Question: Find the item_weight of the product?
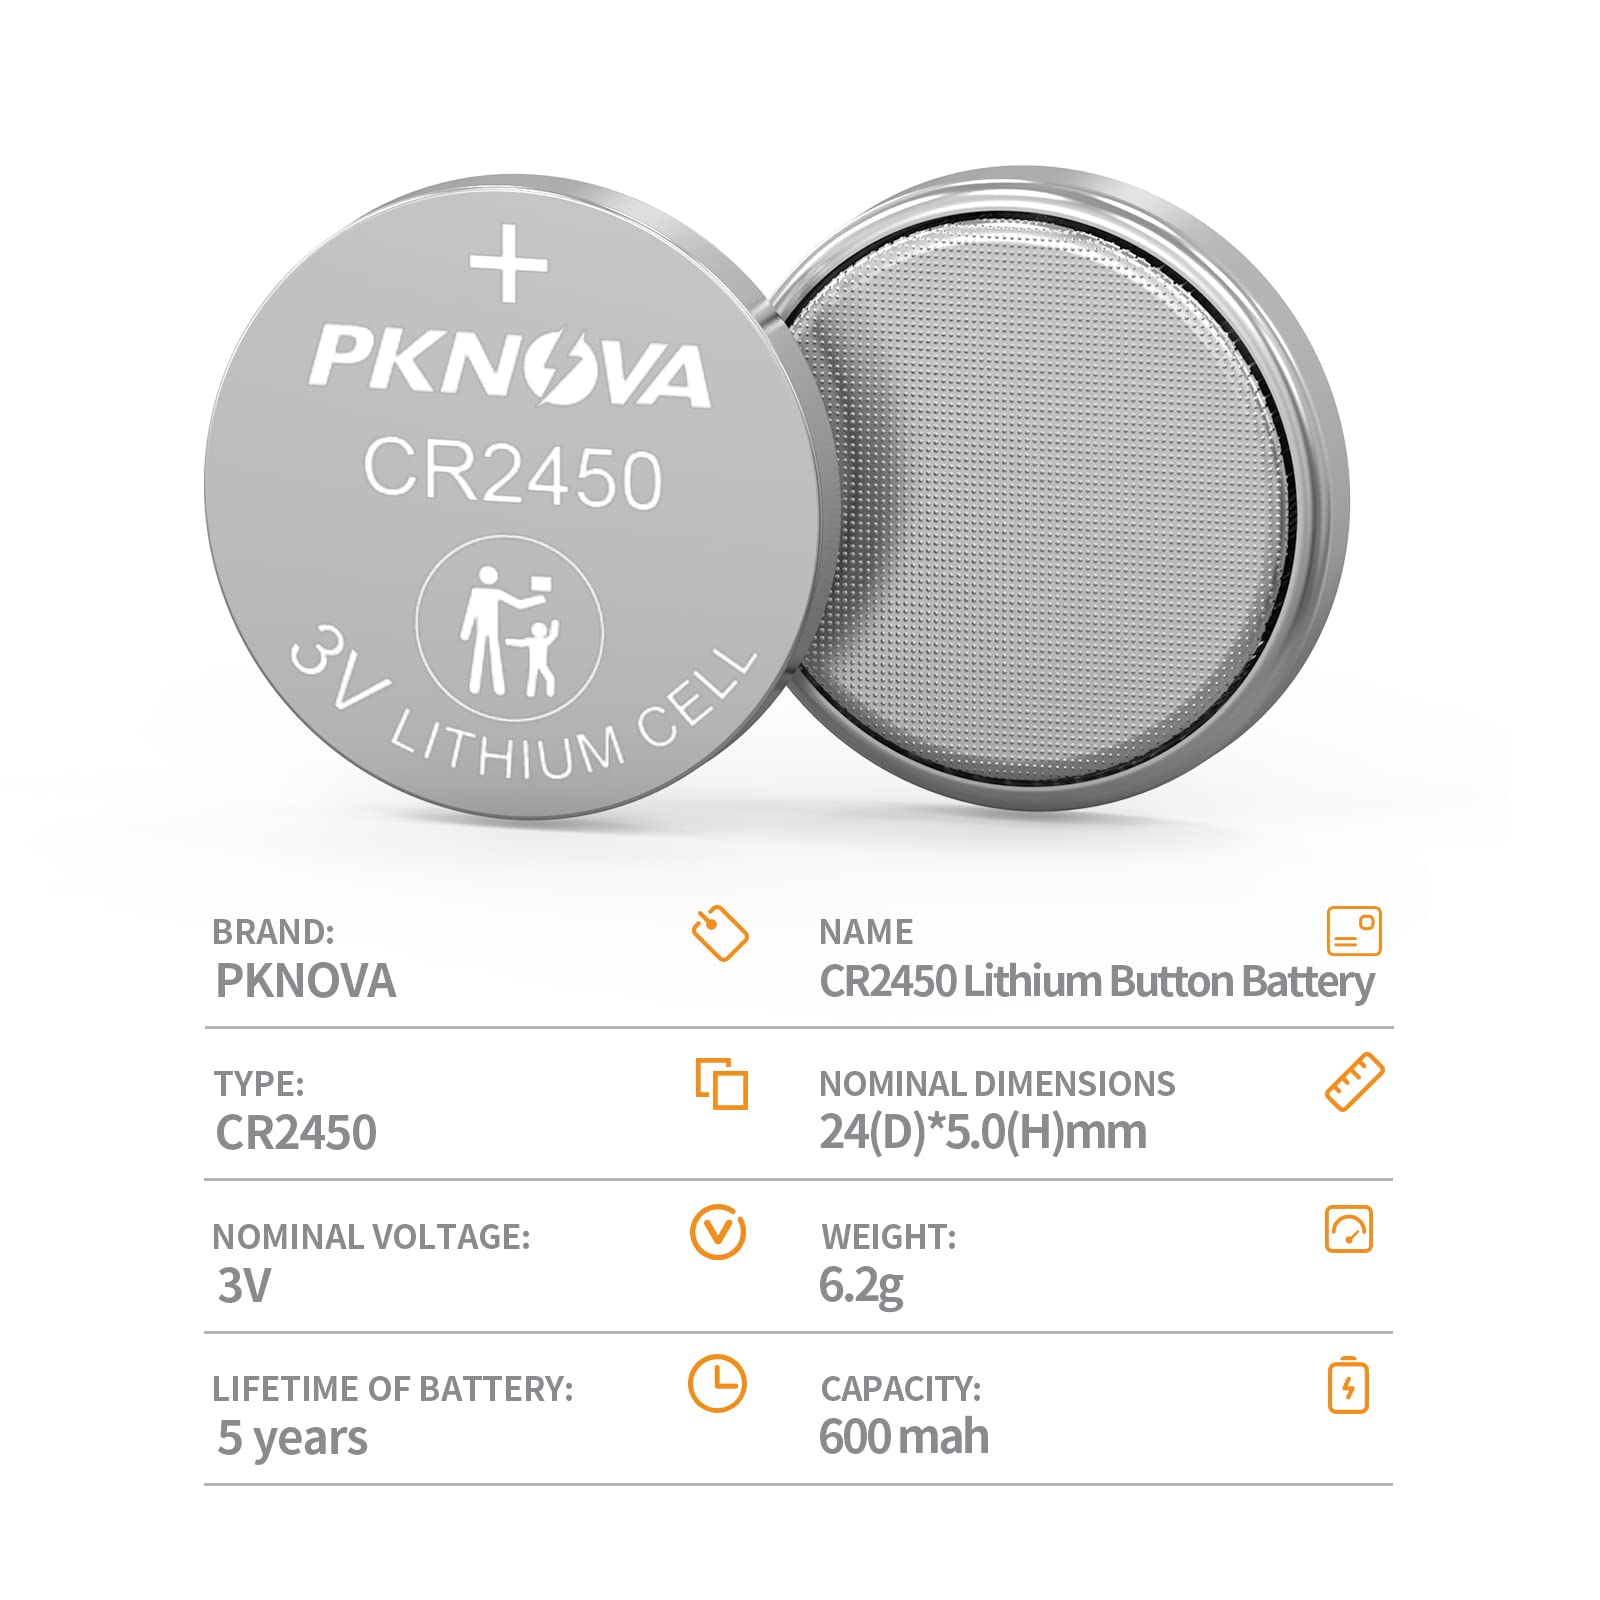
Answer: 6.2 gram